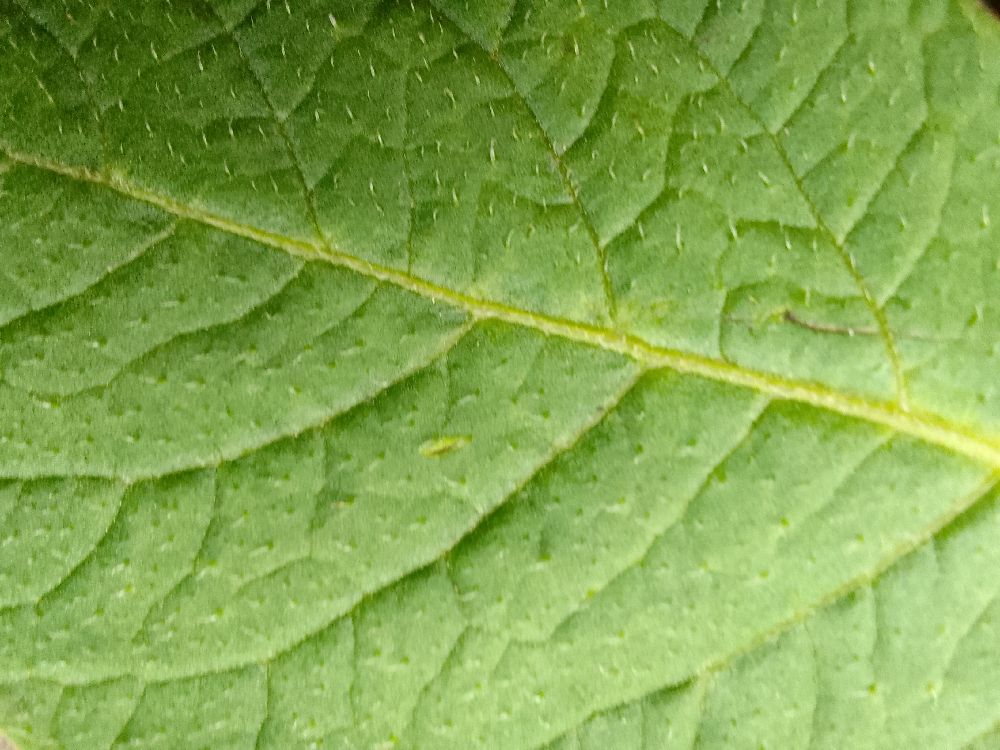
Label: Healthy